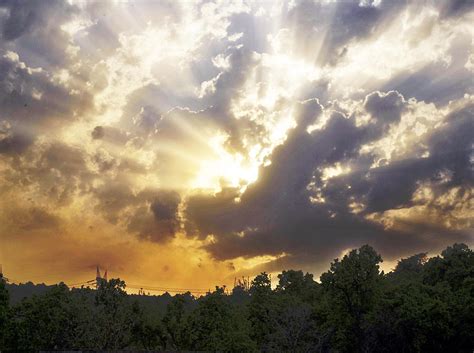
Weather: cloudy or overcast